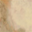
Label: cloud